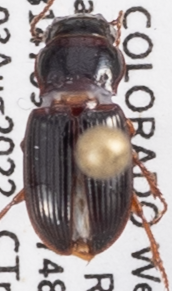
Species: Cratacanthus dubius
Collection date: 2022-08-03
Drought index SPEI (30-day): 0.32
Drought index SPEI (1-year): -1.69
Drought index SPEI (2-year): -1.13